1945 Cotton Bowl Classic

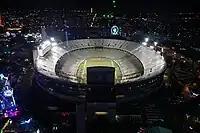
The Cotton Bowl in Dallas, Texas, hosted the Cotton Bowl Classic.

The 1945 Cotton Bowl Classic featured the TCU Horned Frogs and the Oklahoma A&M Cowboys.